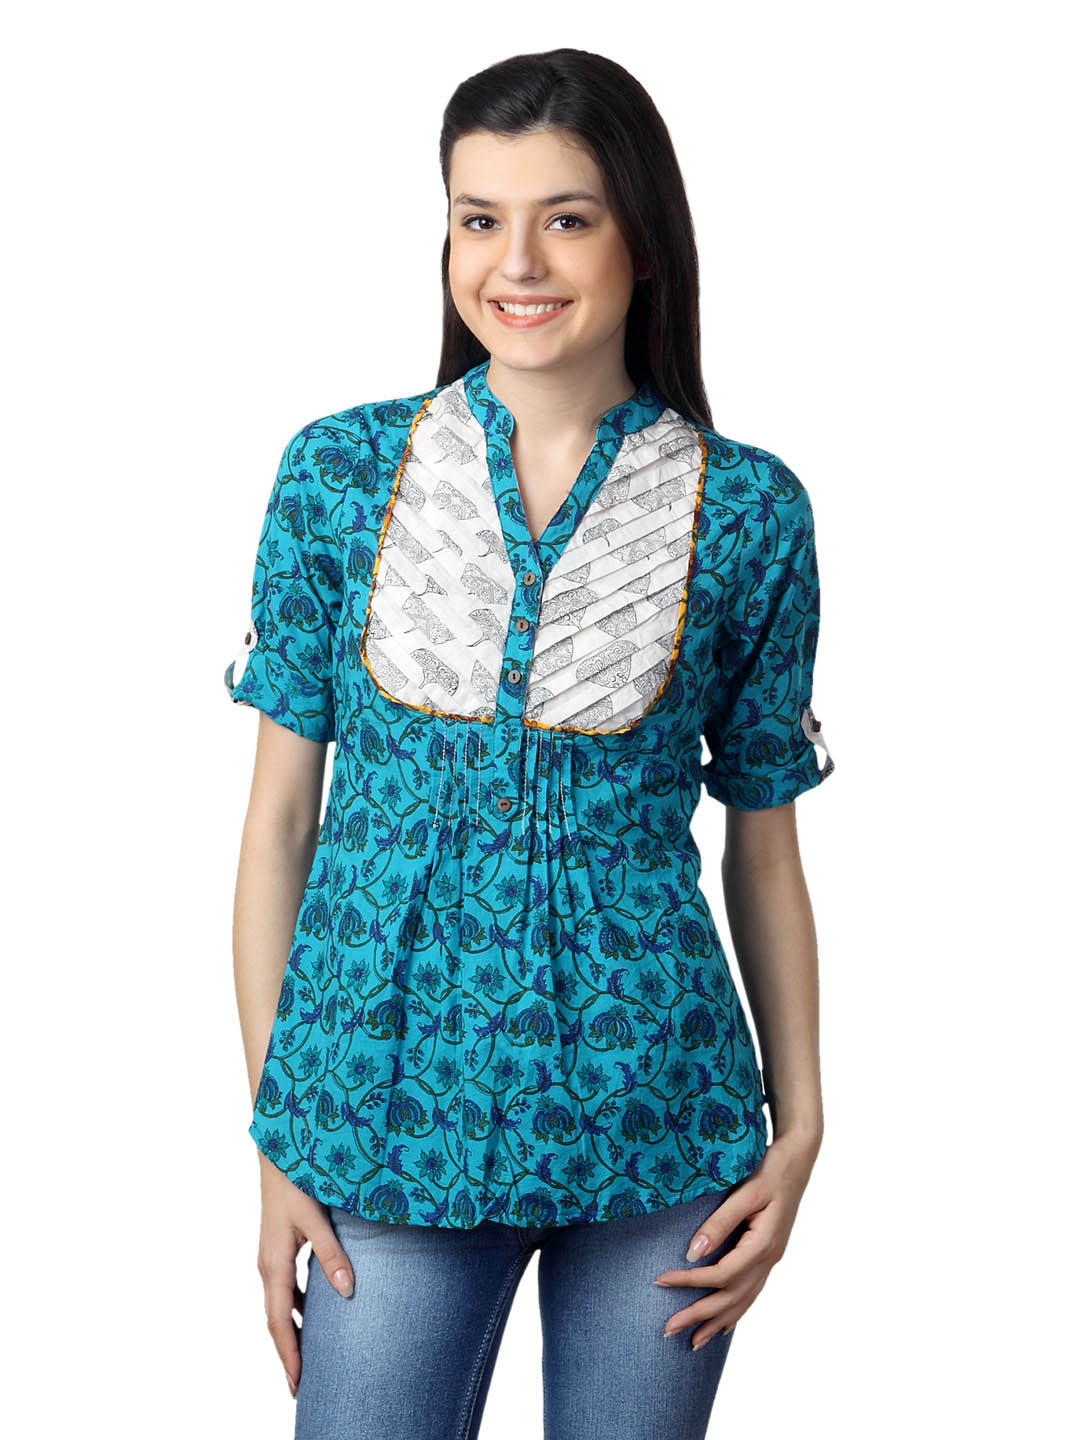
Mother Earth Women Blue Kurti
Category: Apparel / Topwear / Kurtis
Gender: Women
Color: Blue
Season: Summer 2012
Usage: Ethnic